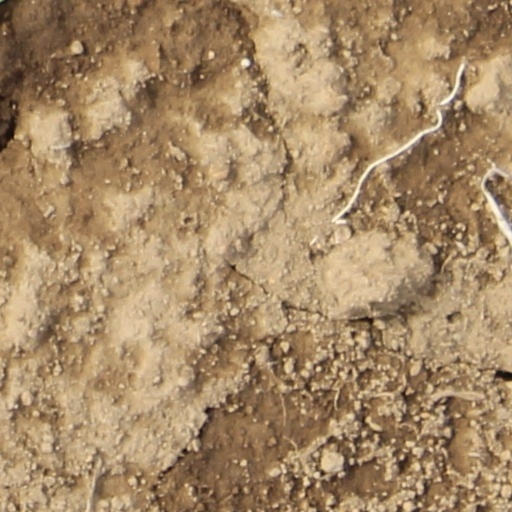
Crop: wheat